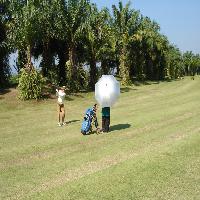
Weather: sun or clear